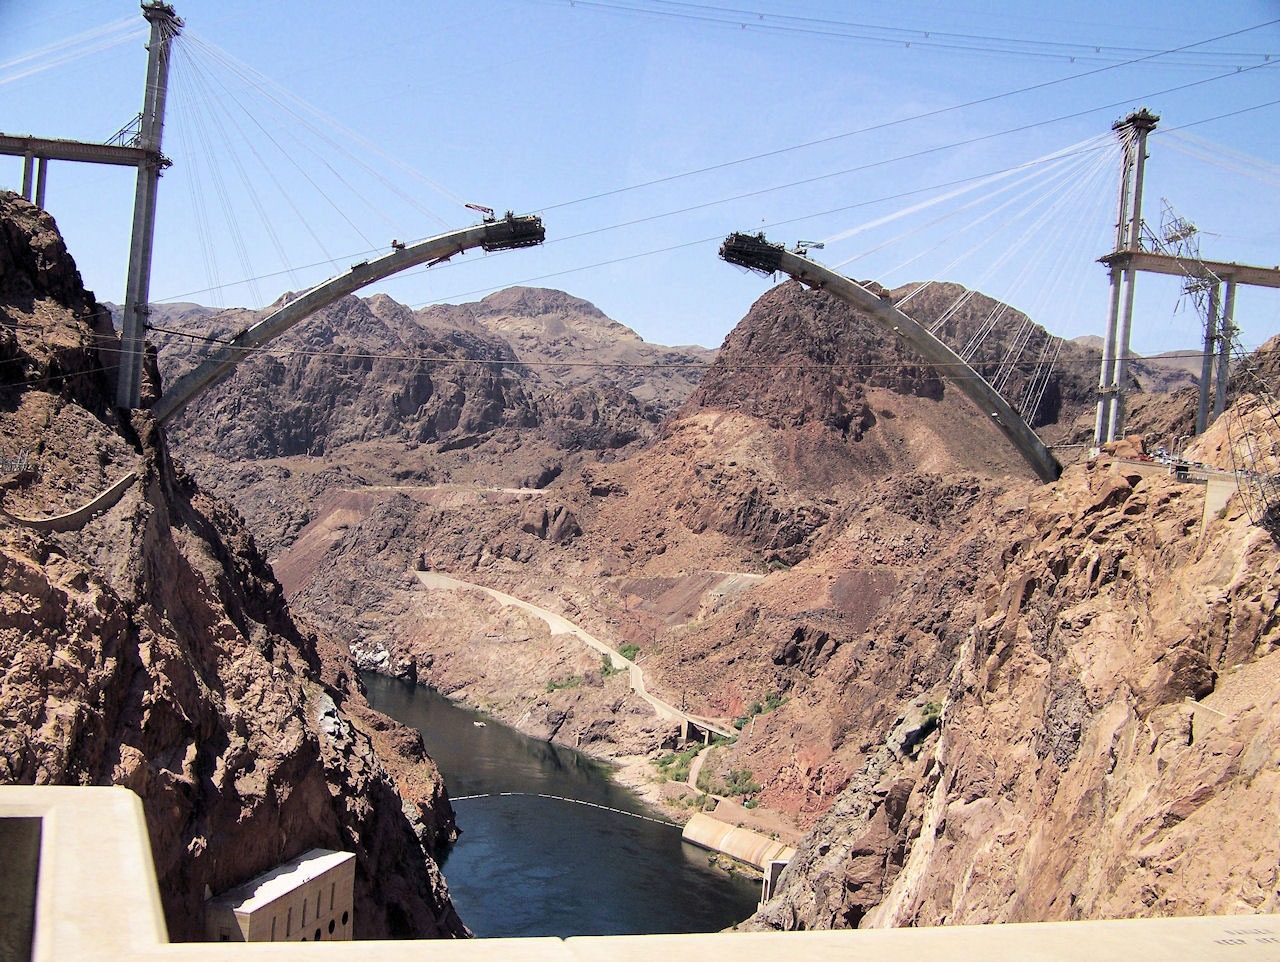
mountain, bridge, street, construction, dam, geology, landform, bypass, hoover, geological phenomenon